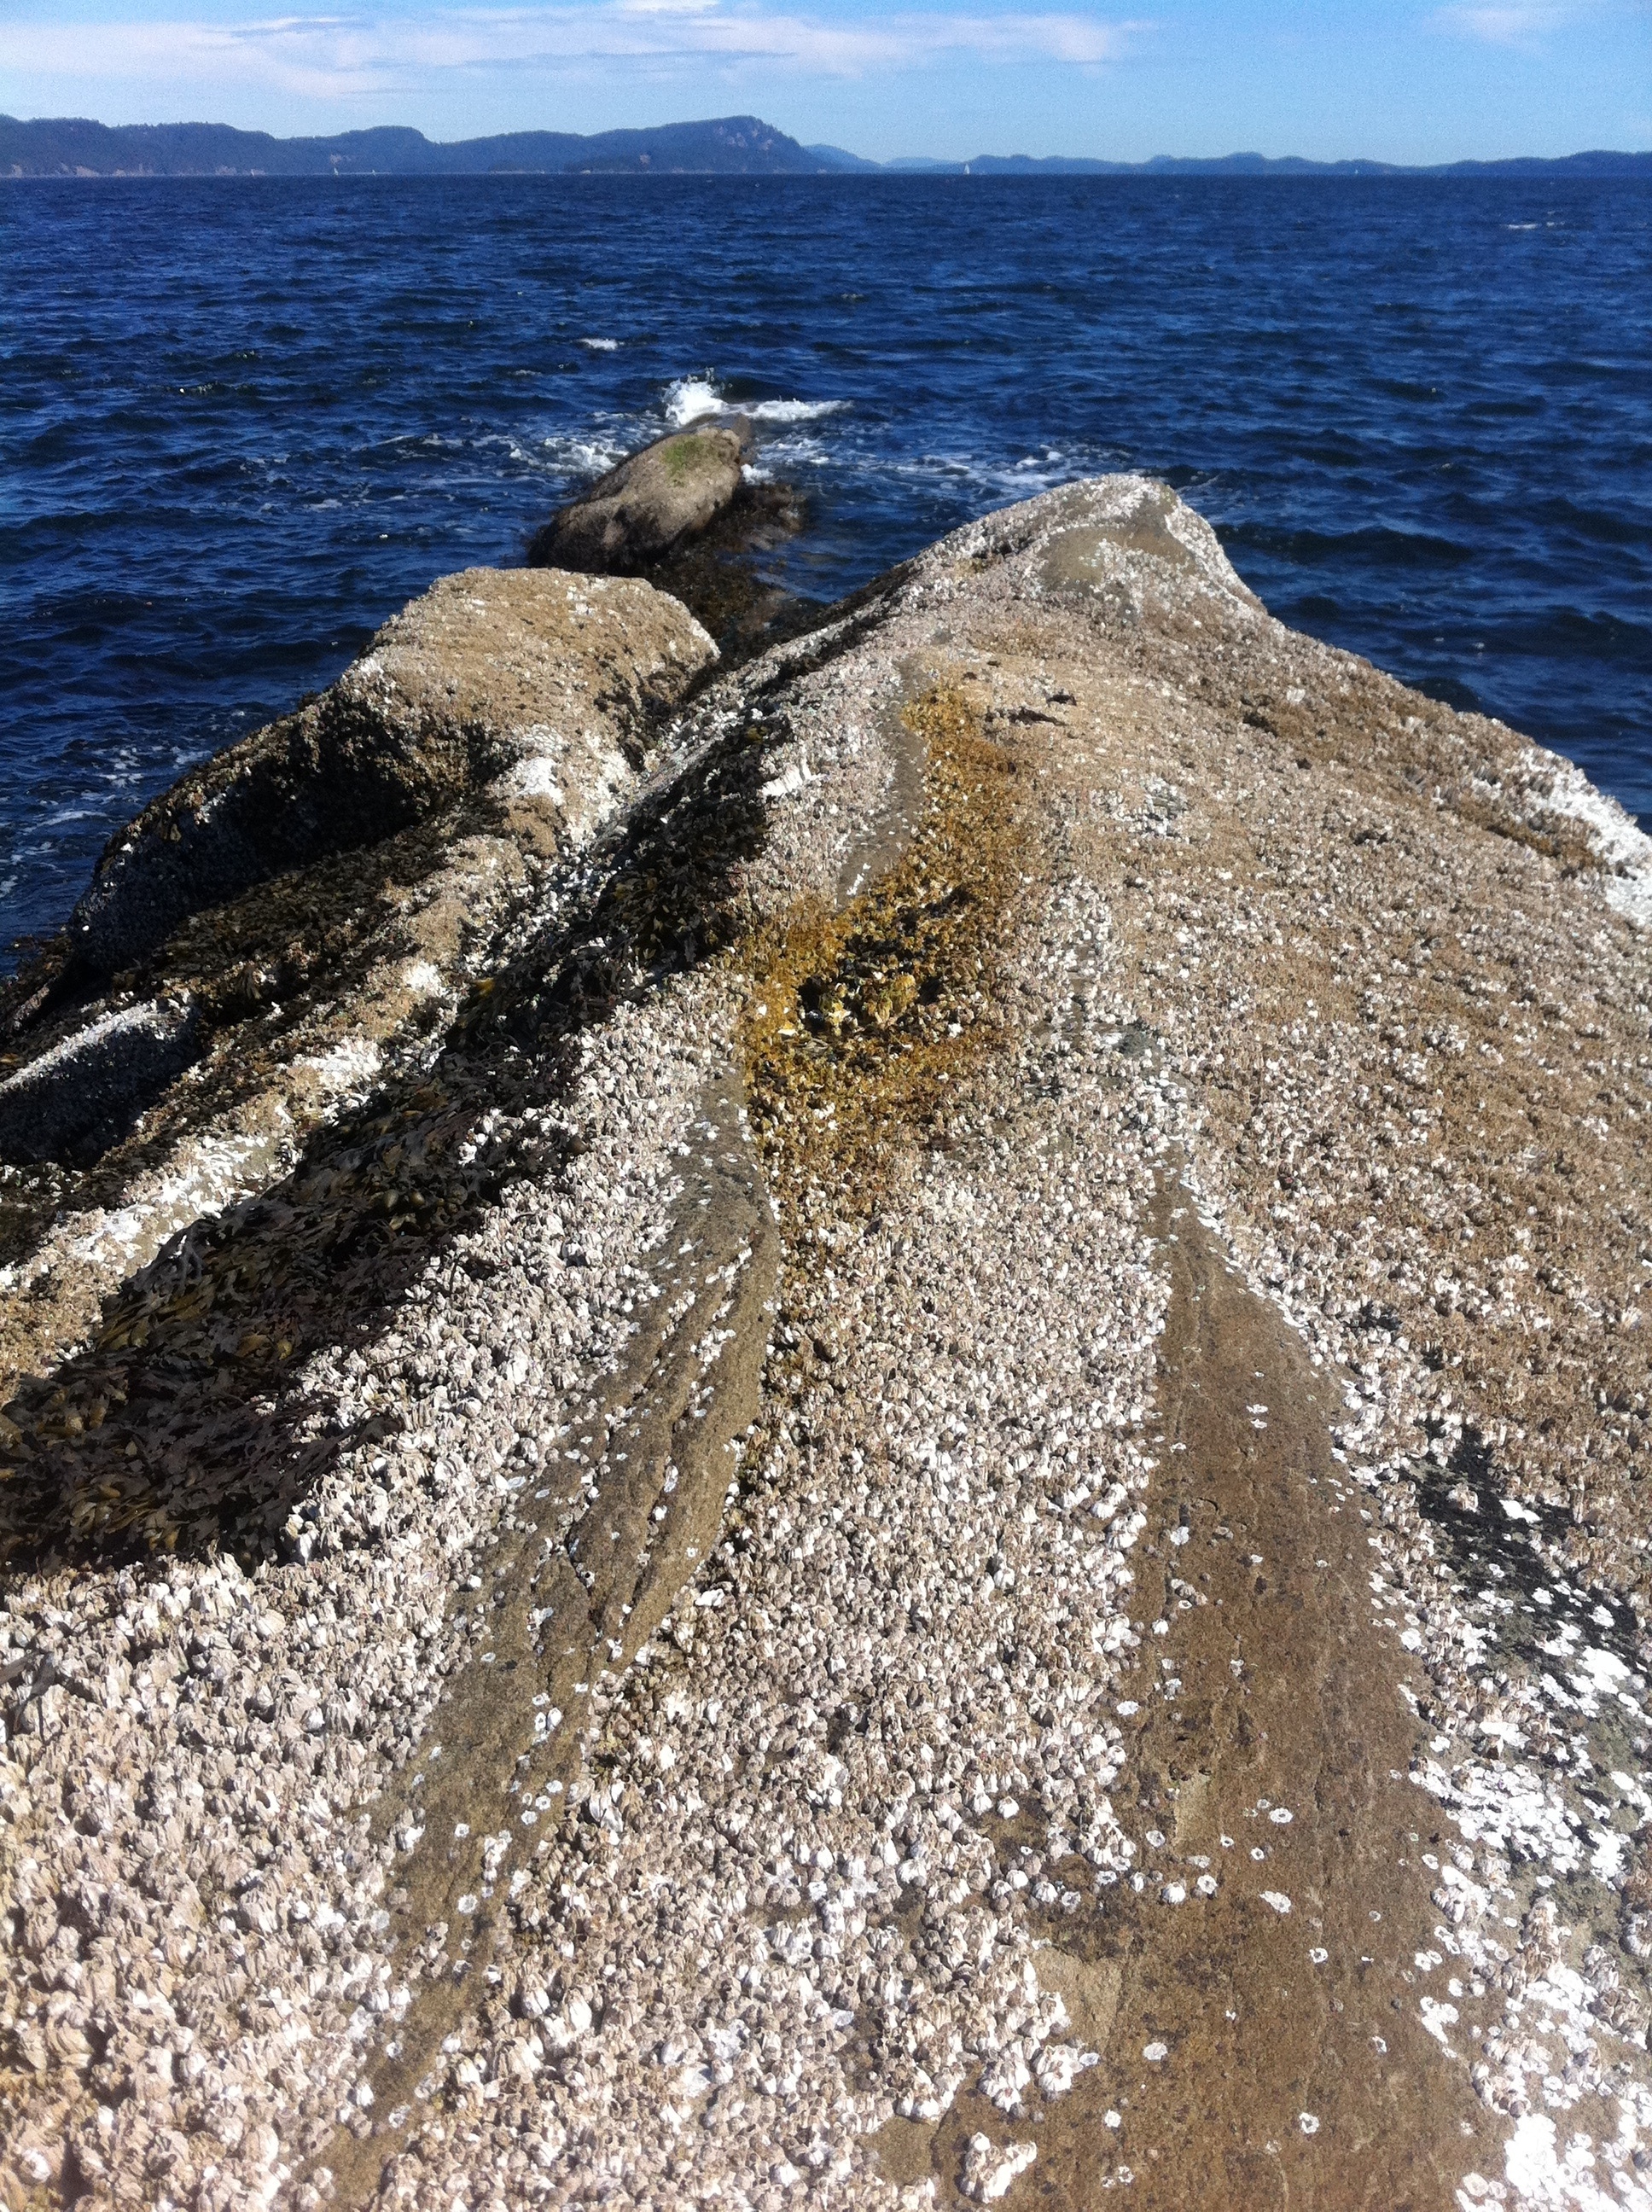
sea, coast, sand, rock, ocean, shore, wave, cliff, tower, terrain, geology, odyssey, breakwater, cape